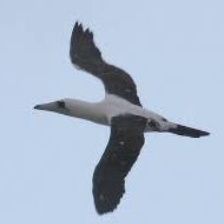
Species: ABBOTTS BOOBY
Scientific name: PAPASULA ABBOTTI